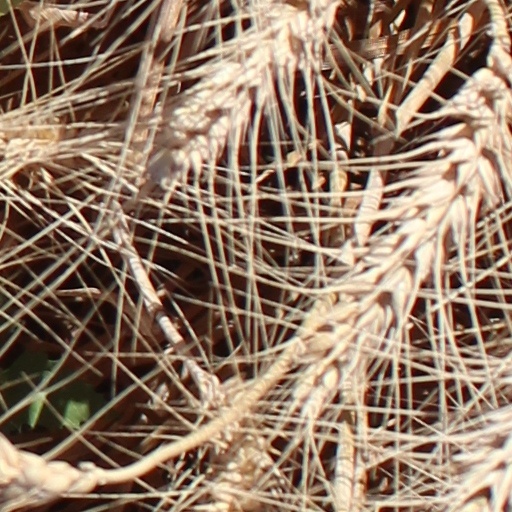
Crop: wheat